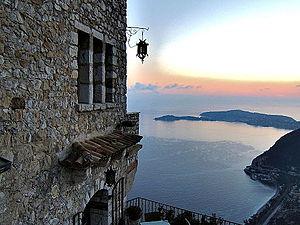
vue d'Eze
Èze est une commune française située dans le département des Alpes-Maritimes en région Provence-Alpes-Côte d'Azur. Ses habitants sont appelés les Ézasques.